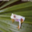
Label: frog